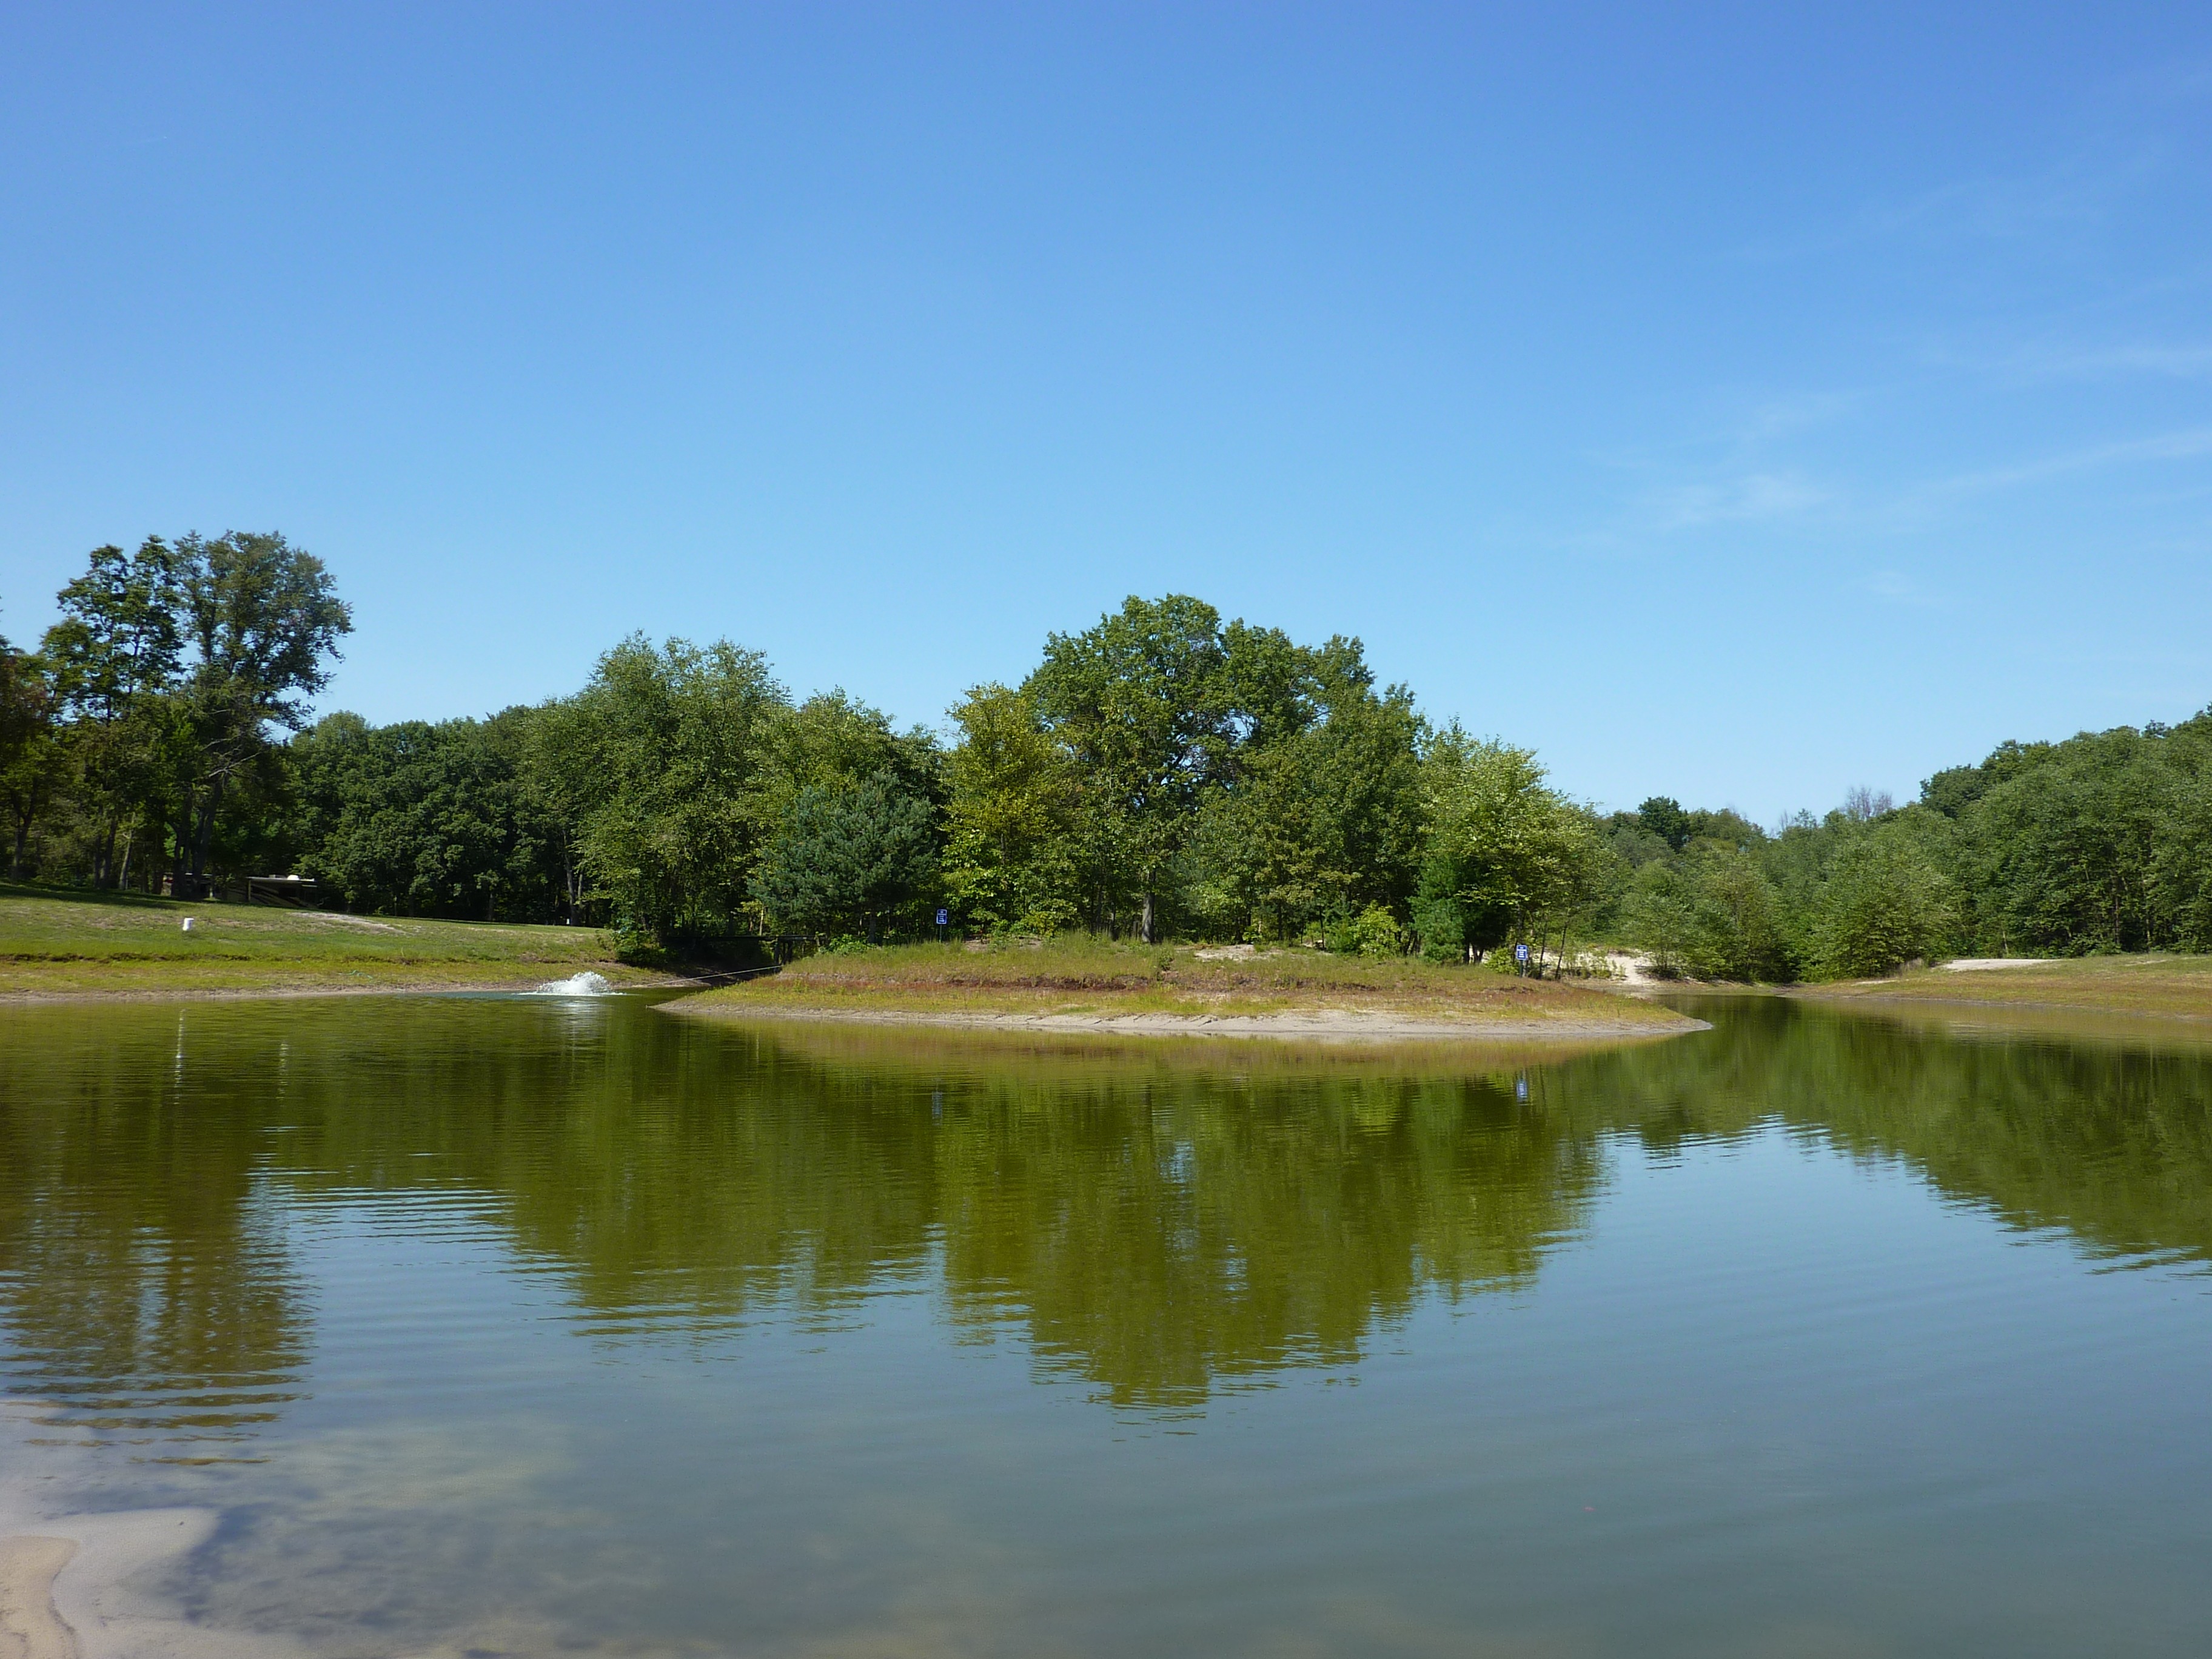
landscape, tree, water, nature, marsh, lake, river, pond, reflection, natural, peninsula, reservoir, waterway, body of water, wetland, loch, silent, fish pond